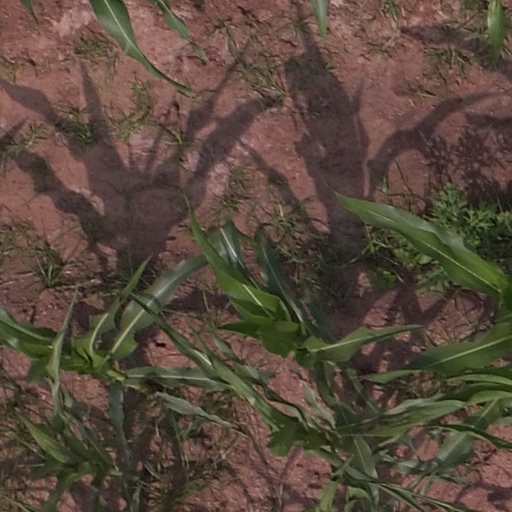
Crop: maize; corn